COSARA

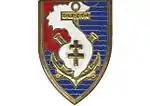
4th Colonial Artillery Regiment Badge

Loubière was posted to the French 4th Colonial Artillery Regiment, based in Hanoi in 1929, to undertake his military service. He sailed from France of the "Chargeurs Réunis". Once in Hanoi he learnt Vietnamese and became the regiment's interpreter. In September 1942, he started his own business, "Les Comptoirs des Industries Locales", which provided provisions for the Army. Indo-China was controlled by the French Vichy government at this time although occupied by the Japanese.